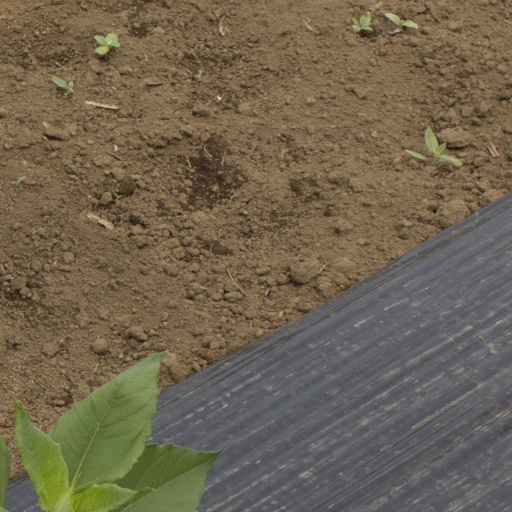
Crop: Jerusalem artichoke